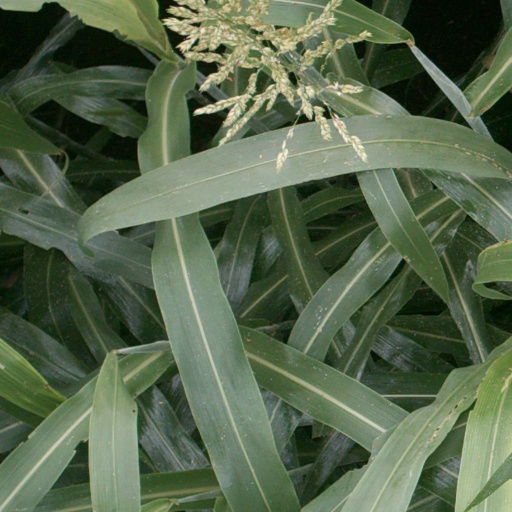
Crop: sorghum